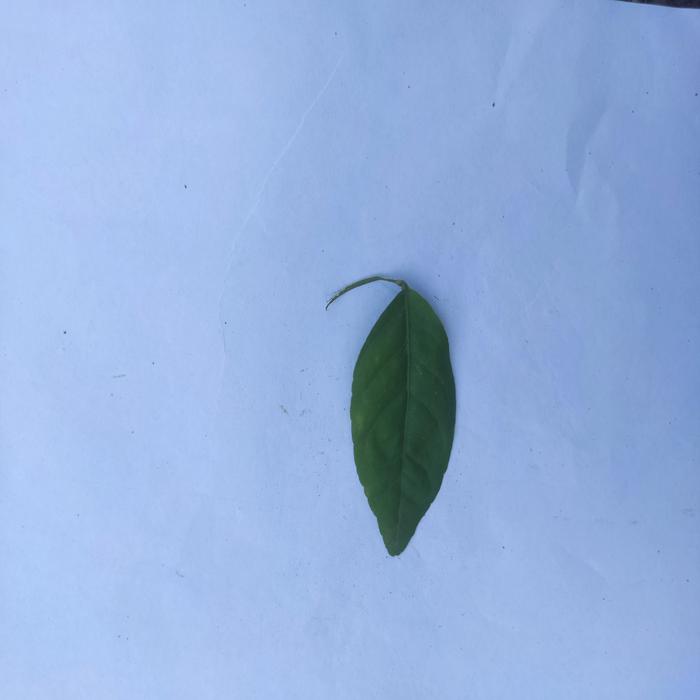
Crop: Aegle Marmelos
Leaf condition: Healthy_Leaf